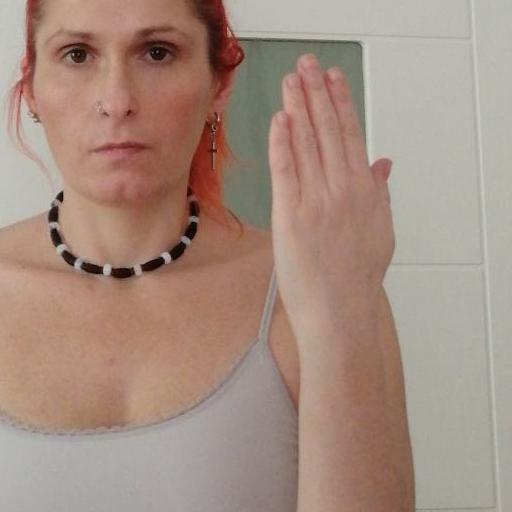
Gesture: stop_inverted